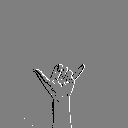
ASL letter: y